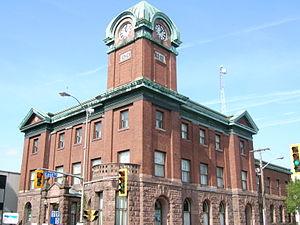
Cet article recense les lieux patrimoniaux du district d'Algoma inscrits au répertoire des lieux patrimoniaux du Canada, qu'ils soient de niveau provincial, fédéral ou municipal.